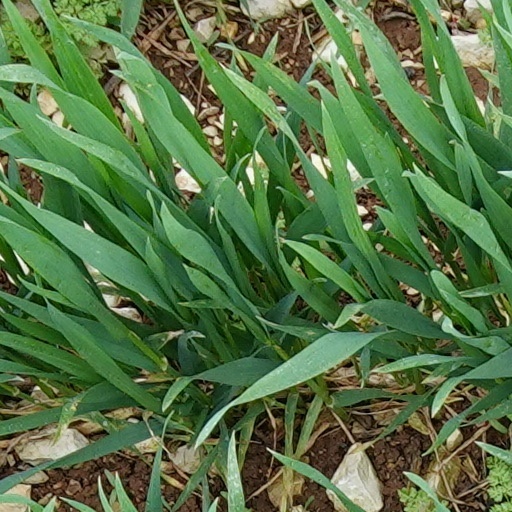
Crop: wheat